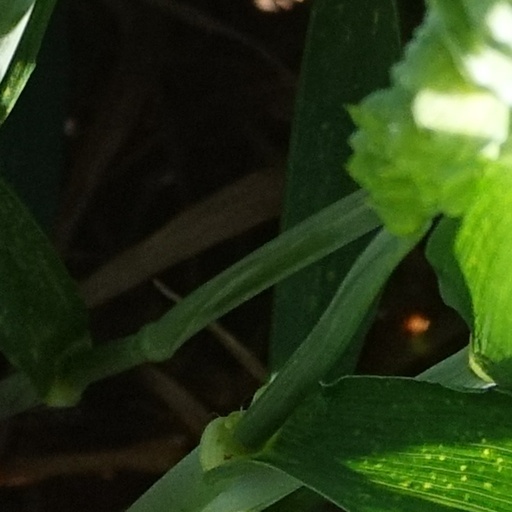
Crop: wheat